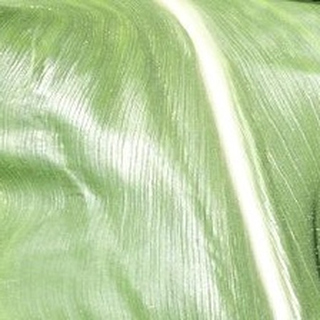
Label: healthy_corn